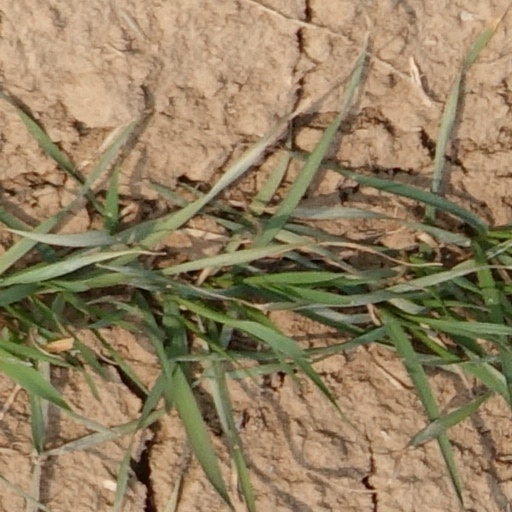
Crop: wheat